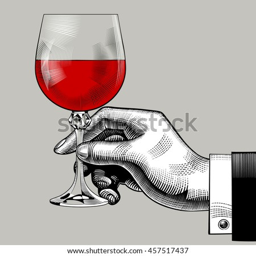
hand holding a glass with red wine .